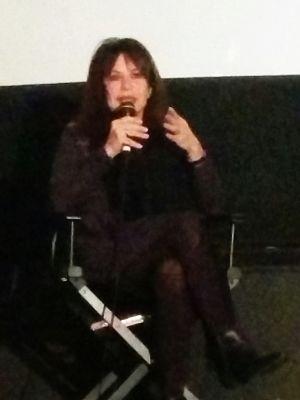
Lizzie Borden est une réalisatrice américaine féministe, notamment connue pour son film Born in Flames. Le titre provient de la chanson, Born in Flames, écrite par un membre du collectif Art & Language, Mayo Thompson aussi leader du groupe de rock expérimental Red Krayola.